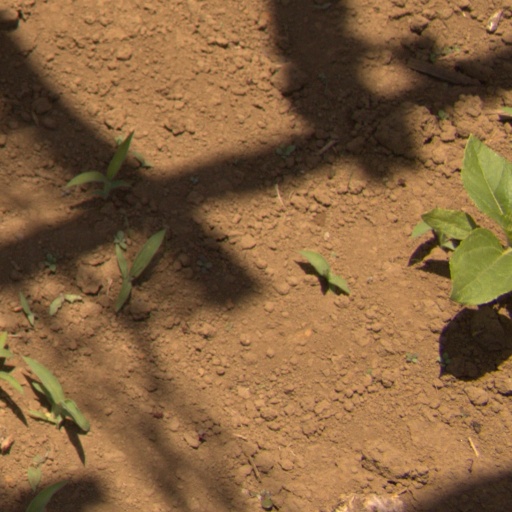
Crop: Jerusalem artichoke